Tenerife

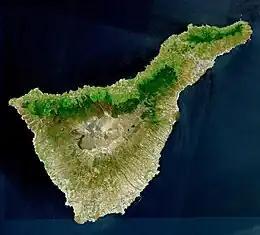
Satellite view (April 2023)

The island's indigenous people, the Guanche Berbers, referred to the island as or in their language (variant spellings are found in the literature). According to Pliny the Younger, Berber king Juba II sent an expedition to the Canary Islands and Madeira; he named the Canary Islands for the particularly ferocious dogs on the island. Juba II and the ancient Romans called the island of Tenerife , from the Latin word (nsg.; gsg. , npl. ), meaning "snow", after the snow-covered peak of the Mount Teide volcano. Later maps dating to the 14th and 15th century, drawn by mapmakers such as Bontier and Le Verrier, called the island , ("Hell Island"), due to Mount Teide's volcanic eruptions and other volcanic activity.